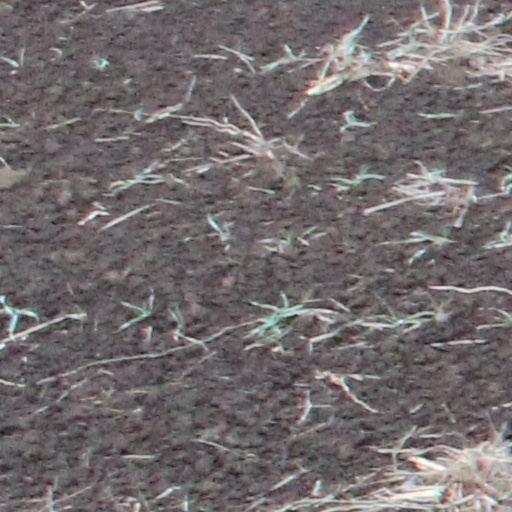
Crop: wheat